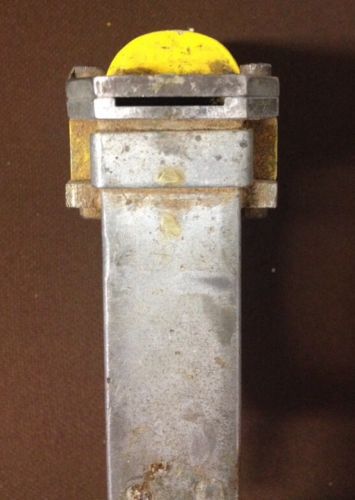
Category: stapler